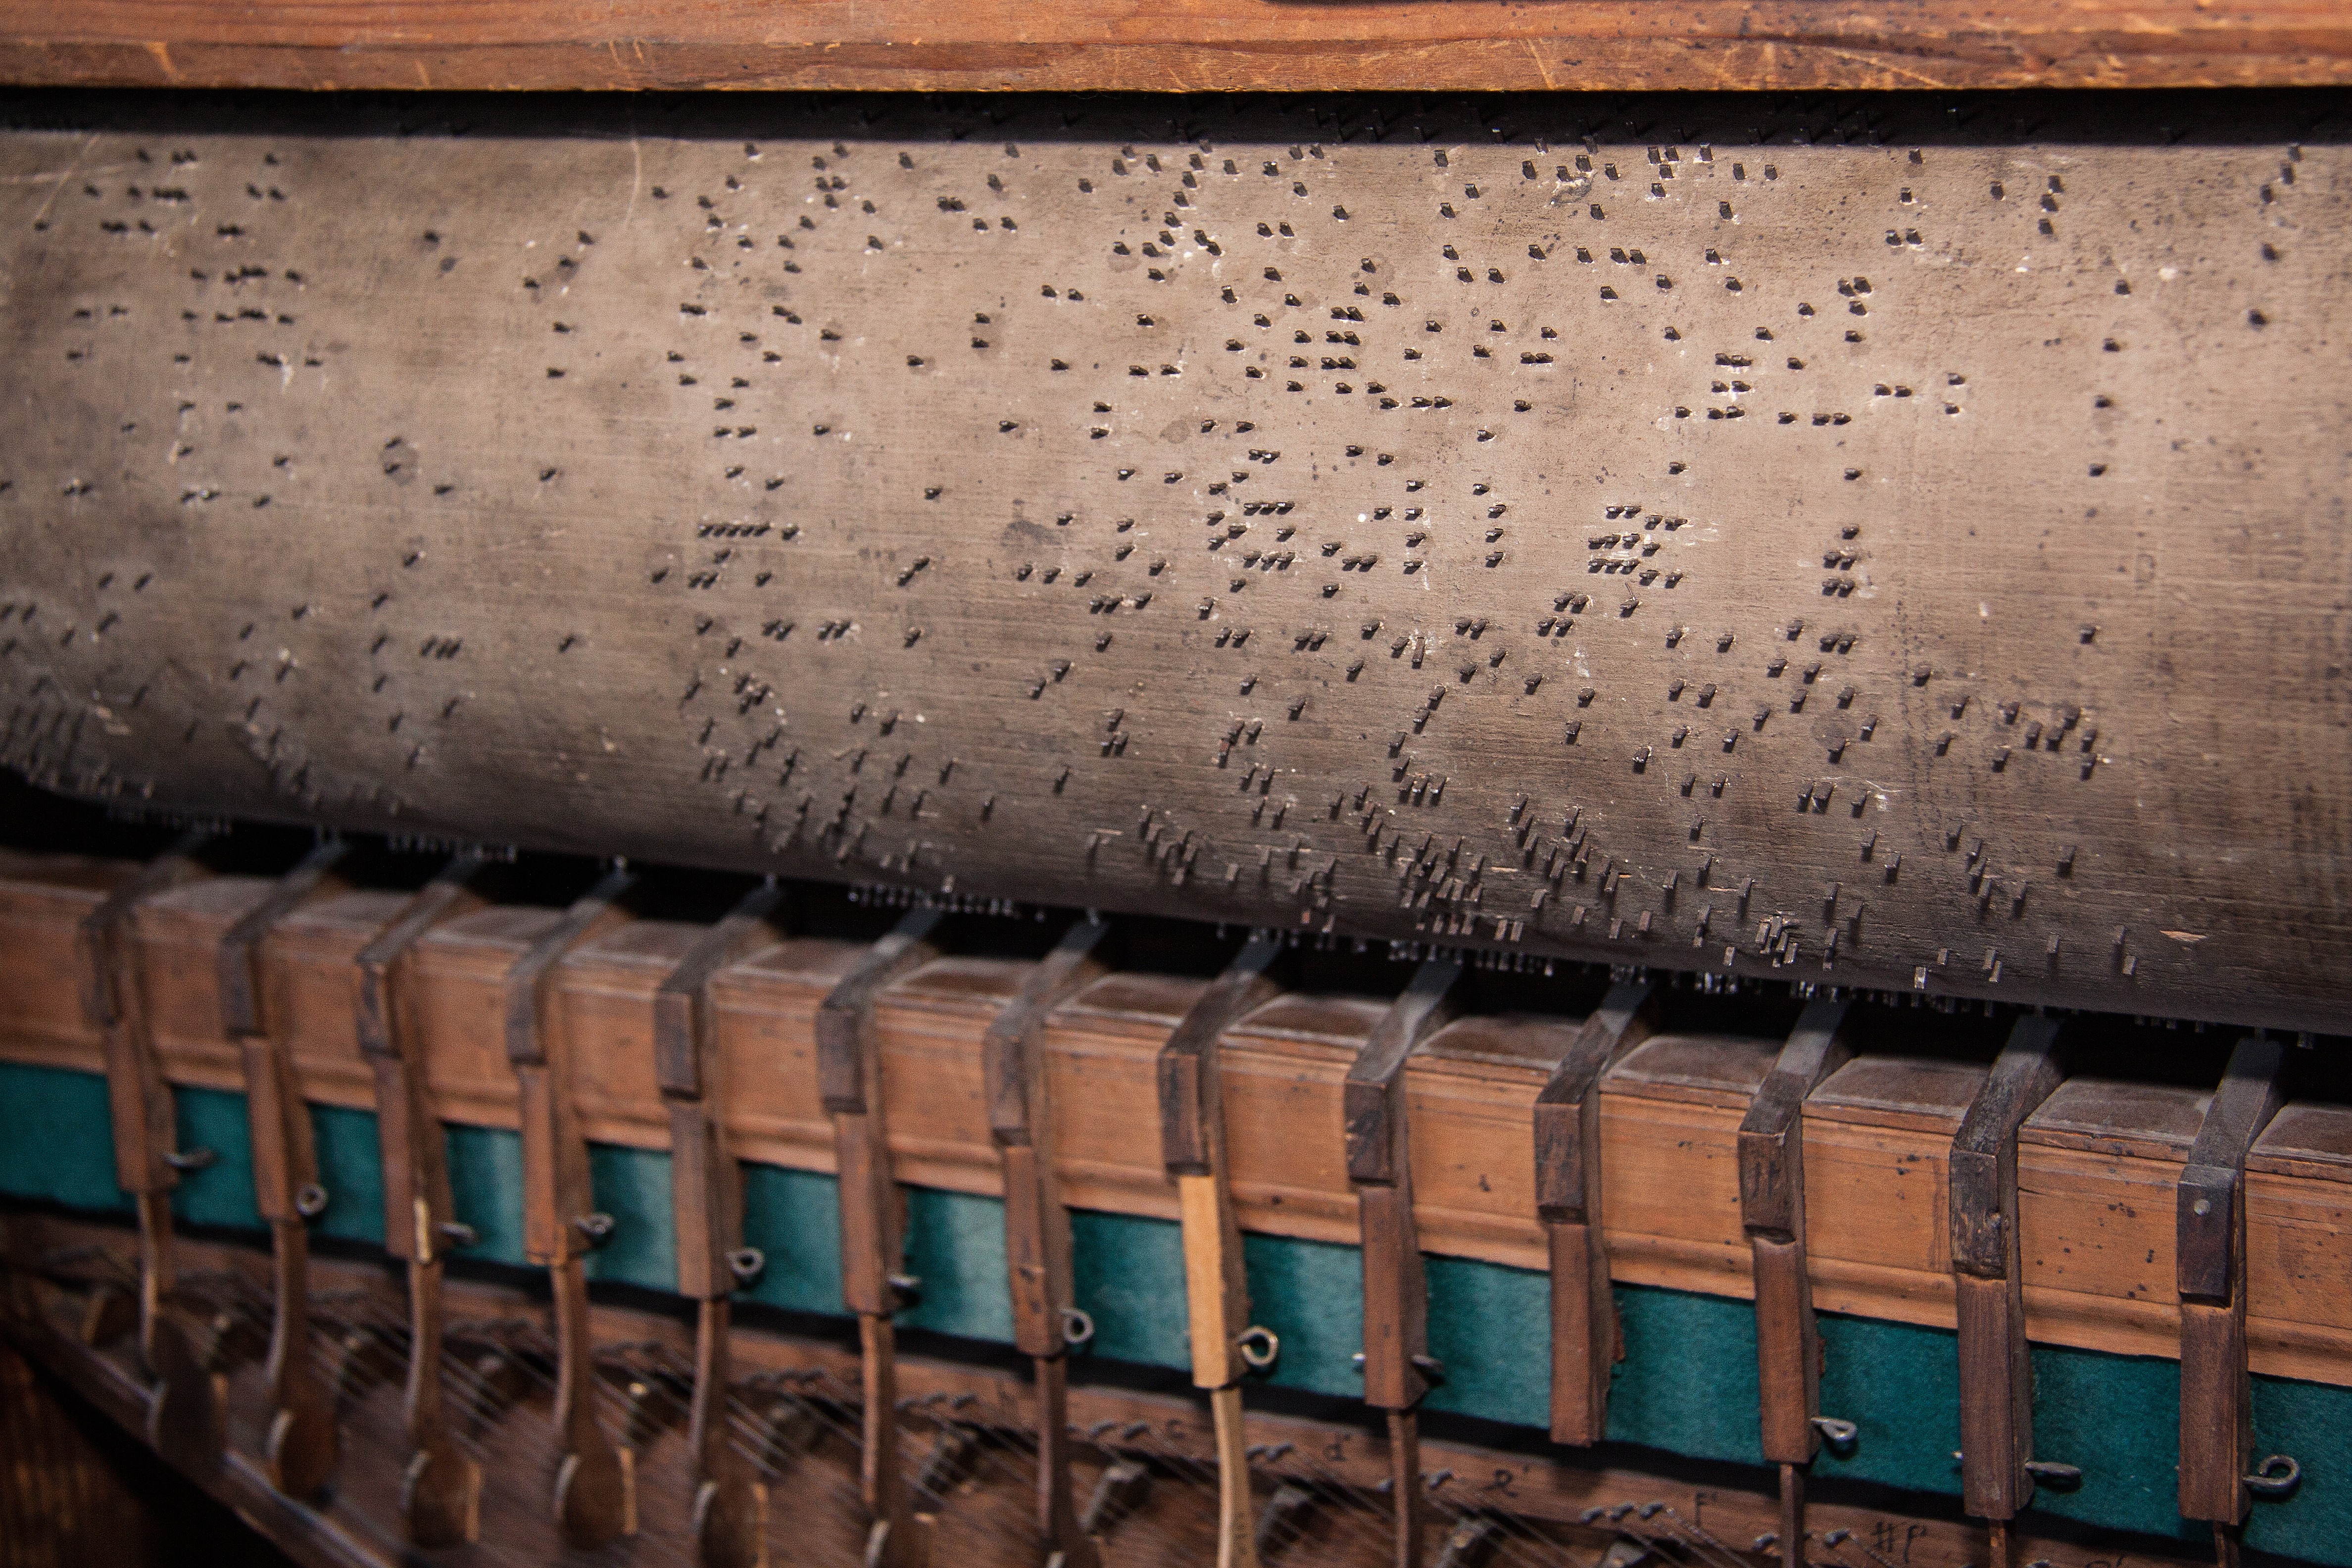
wood, track, antique, old, piano, material, acoustic, mechanically, man made object, 1900, mechanical musical instruments, self playing musical instruments, orchestrion roll, panharmonicon